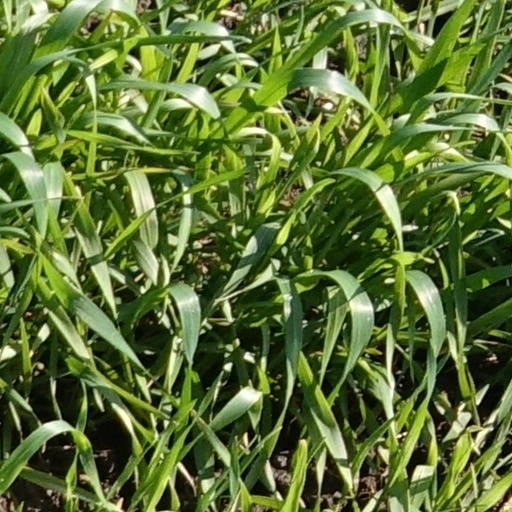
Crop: wheat